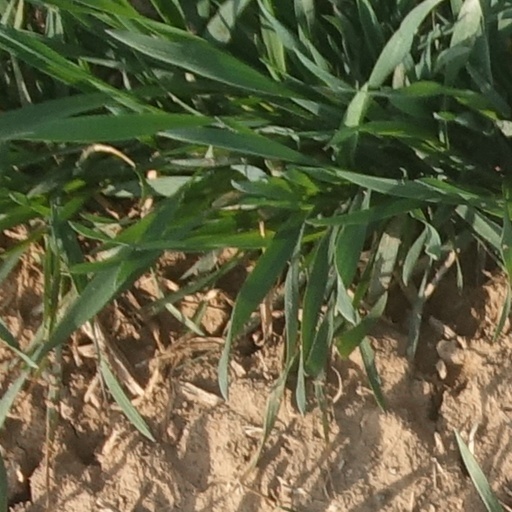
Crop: wheat